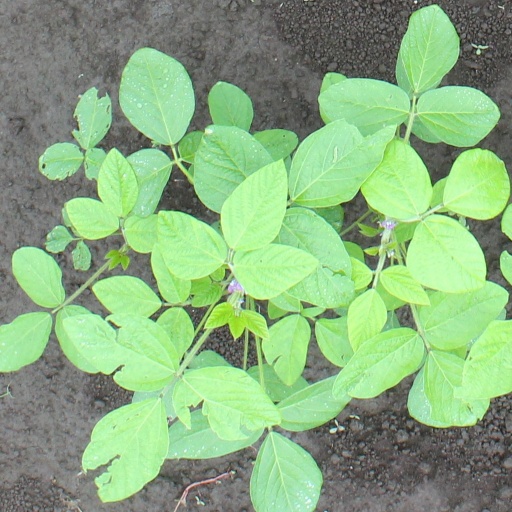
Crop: soybean